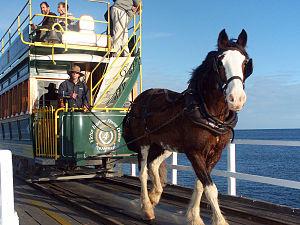
Victor Harbor est une ville d'Australie-Méridionale sur la péninsule Fleurieu au bord de la grande baie australienne à 85 kilomètres au sud d'Adélaïde, la capitale de l'État. Elle compte 14 938 habitants en 2014.